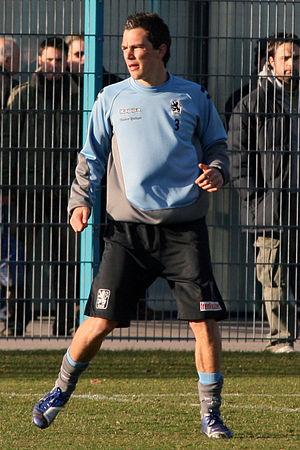
Marcel Schäfer, né le 7 juin 1984 à Aschaffenbourg, est un ancien footballeur international allemand. Il évoluait au poste d'arrière gauche.